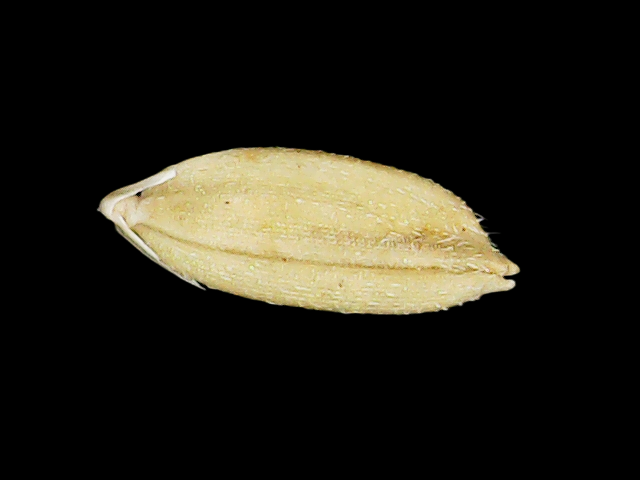
Rice variety: Bd51